Danielle Smith

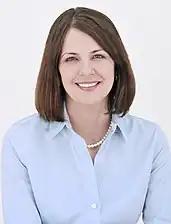
Smith in 2012

For most of the time before the 2012 provincial election, it appeared that Smith was poised to become the first woman to lead a party to victory in an Alberta election. Numerous polls indicated that the Wildrose Party could defeat the governing Progressive Conservatives, led by Premier Alison Redford. The PCs had governed the province since 1971, the second-longest unbroken run in government at the provincial level.